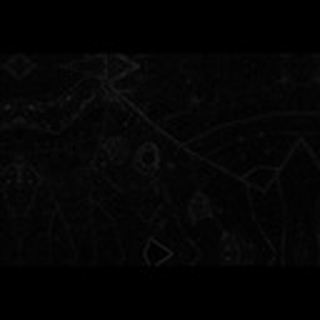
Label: cotton_target_spot